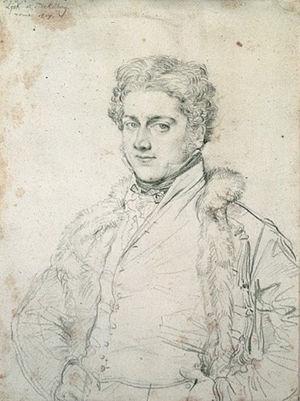
Charles Robert Cockerell, né le 27 avril 1788 à Londres, mort en 1863, est un architecte britannique.